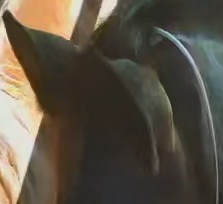
Face region: ears (position_of_ears)
Pain indicator: not_present